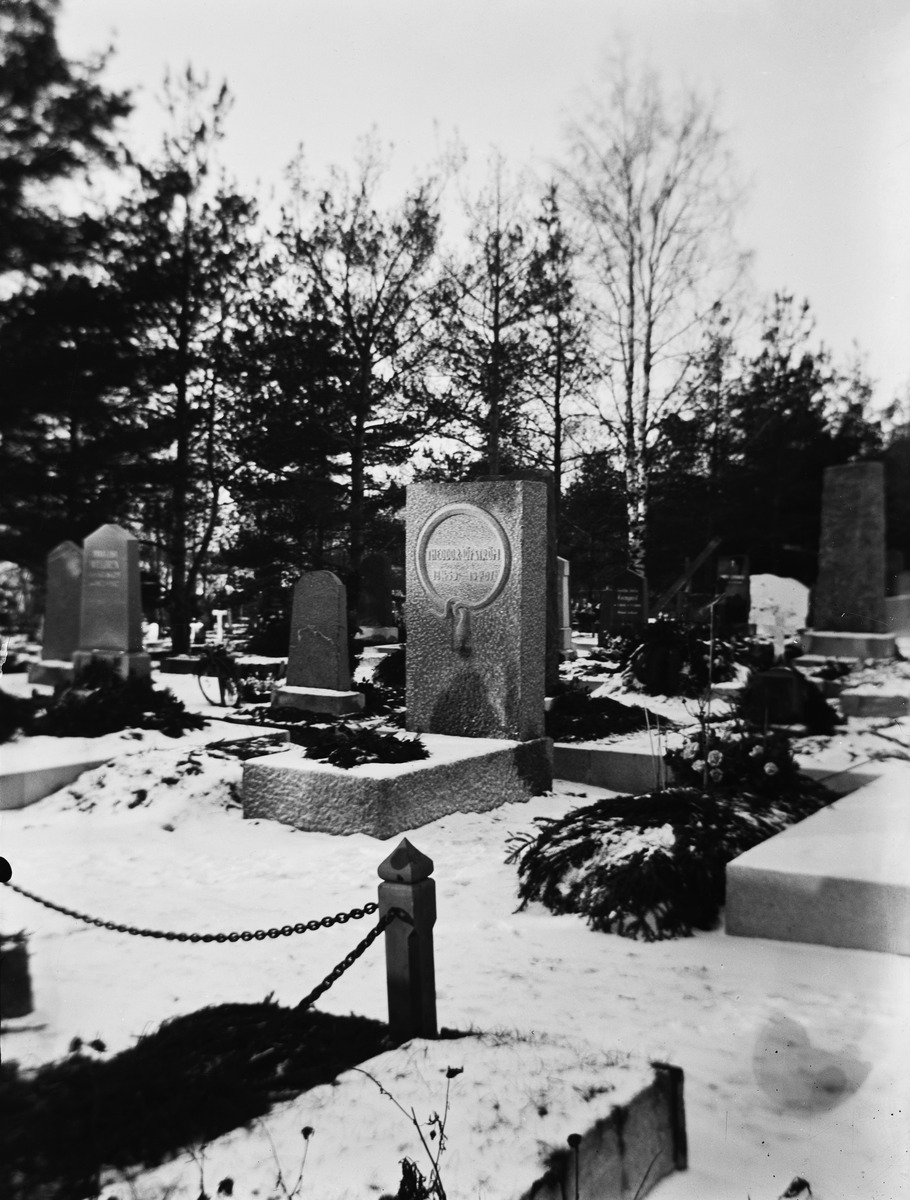
Theodor Löfströmin (15
sisällön kuvaus: Theodor Löfströmin (15.7.1859 - 29.1.1907) hauta Hietaniemen hautausmaalla. Theodor Löfström kirjoitti teoksen Oikeuslääketieteellinen käsikirja Suomen lääkäreille(1901), joka oli ensimmäinen kokonaisvaltainen suomenkielinen käsikirja

oikeuslääketieteestä. mustavalkoinen
Kuvaaja: Lindholm, Eino, valokuvaaja
Ajankohta: kuvausaika 1910 -luku
Paikka: Suomi, Uusimaa, Helsinki, Lapinlahti Helsinki, Hietaniemenkatu 20
Aiheet: hautausmaat, haudat, hautamuistomerkit, havupuut, oksat, kivet, lumi, käärmeet, reliefit